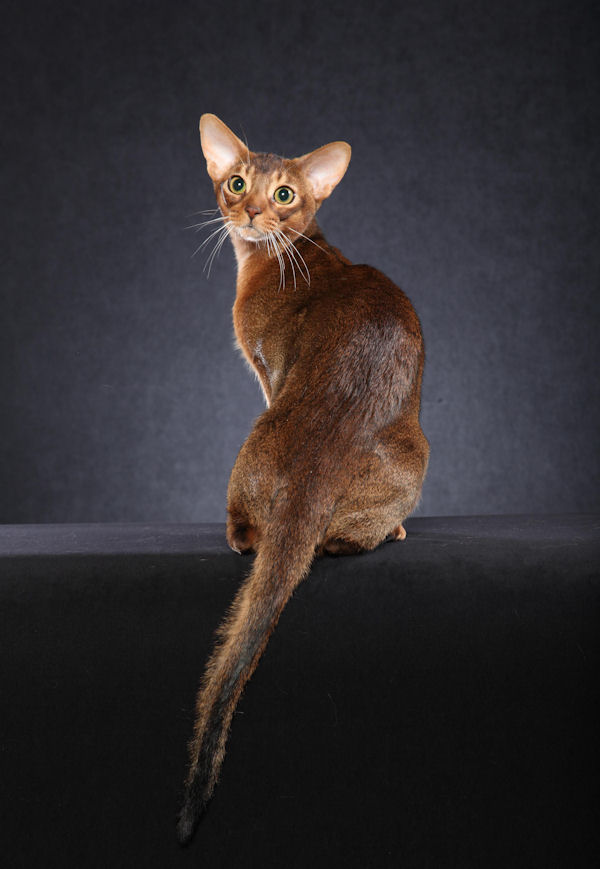
Breed: abyssinian